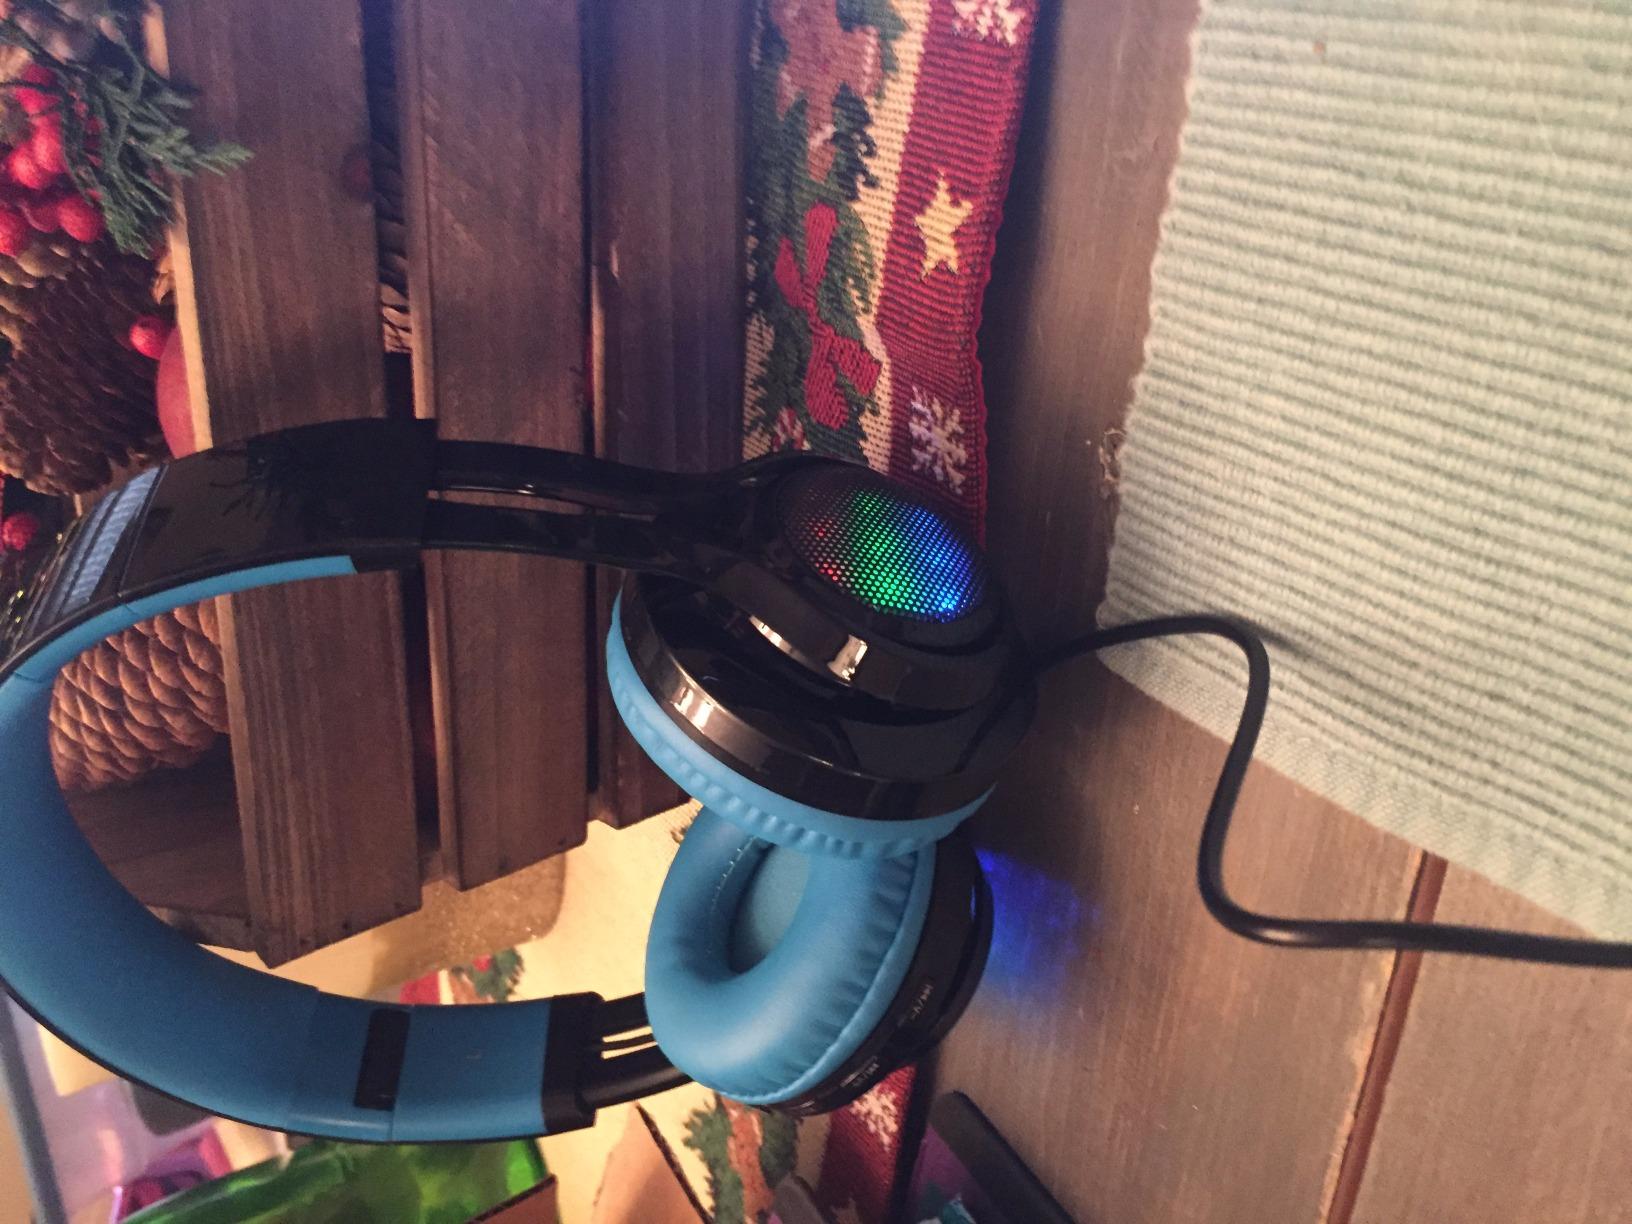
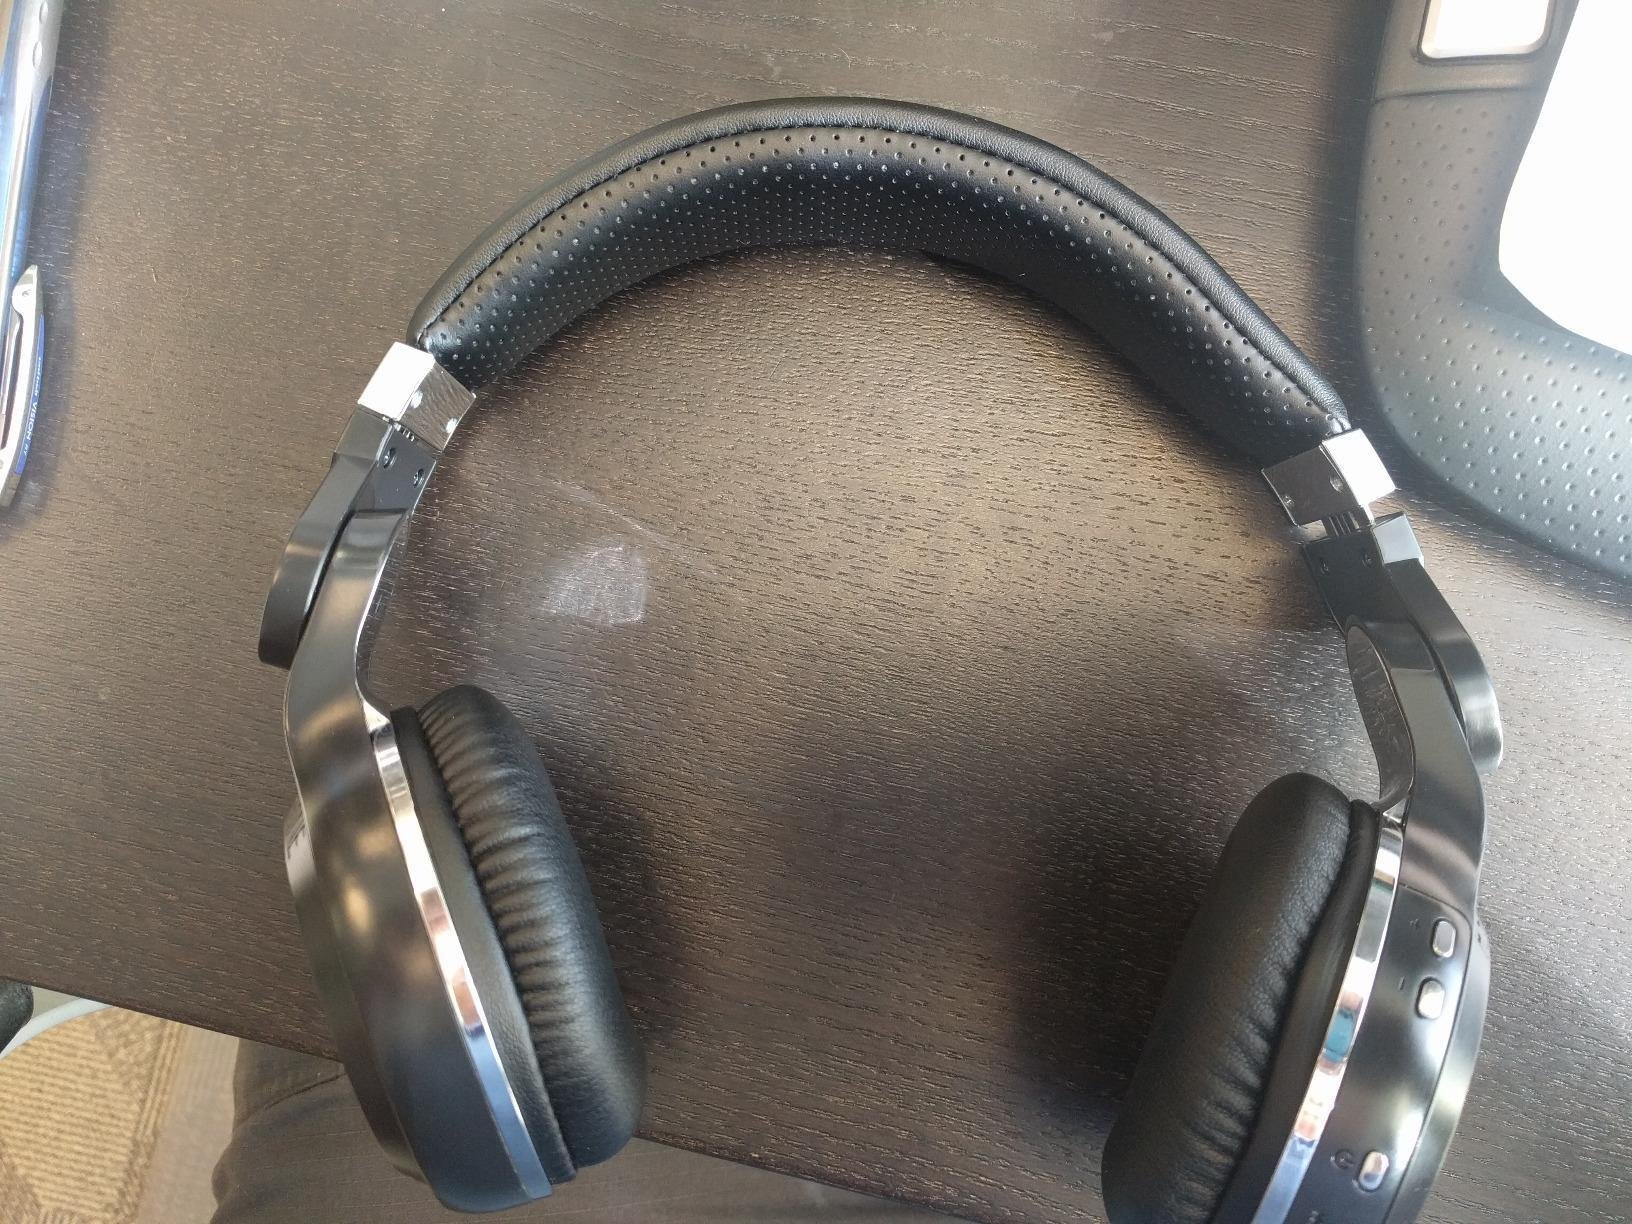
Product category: headphones
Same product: no